Baulking

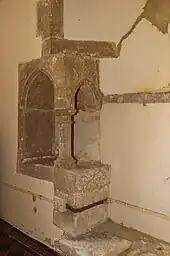
Corner piscina in the parish church of St Nicholas

Baulking was an ancient market town, with market day on Thursday. In 1219 the market was changed to Tuesday and by 1792 it had ceased to be held. The common lands of Uffington, Baulking and Woolstone were enclosed in 1776. Baulking parish school was built in 1877. It is now a private house. The Great Western Main Line was built through the southern part of the parish and opened in 1840. The line immediately abuts the southern tip of the village.